Fernanda Keller

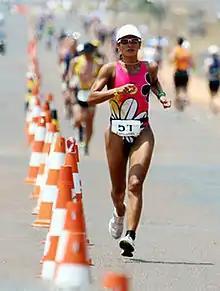

Fernanda Keller (born 4 October 1963) is a professional triathlete from Brazil who was the first Brazilian woman to medal in the Ironman Triathlon World Championships.